Proposed expansion of the New York City Subway

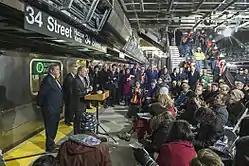
The 34th Street station on the IRT Flushing Line, which opened in September 2015, was toured by then-Mayor Michael Bloomberg in 2013.

The 7 Subway Extension was devised in the late 1990s to extend the IRT Flushing Line, which carries the local and express services, further westward into Manhattan. The extension stretches a total of from its former terminus at Times Square to a new western terminus at 34th Street and 11th Avenue. The tunnels are actually long. A second station at 10th Avenue–41st Street was dropped from the plans in October 2007, but could be restored if funding can be found. The extension's opening had been delayed to June 2014, with the rest of the 34th Street station to open at the end of 2015.